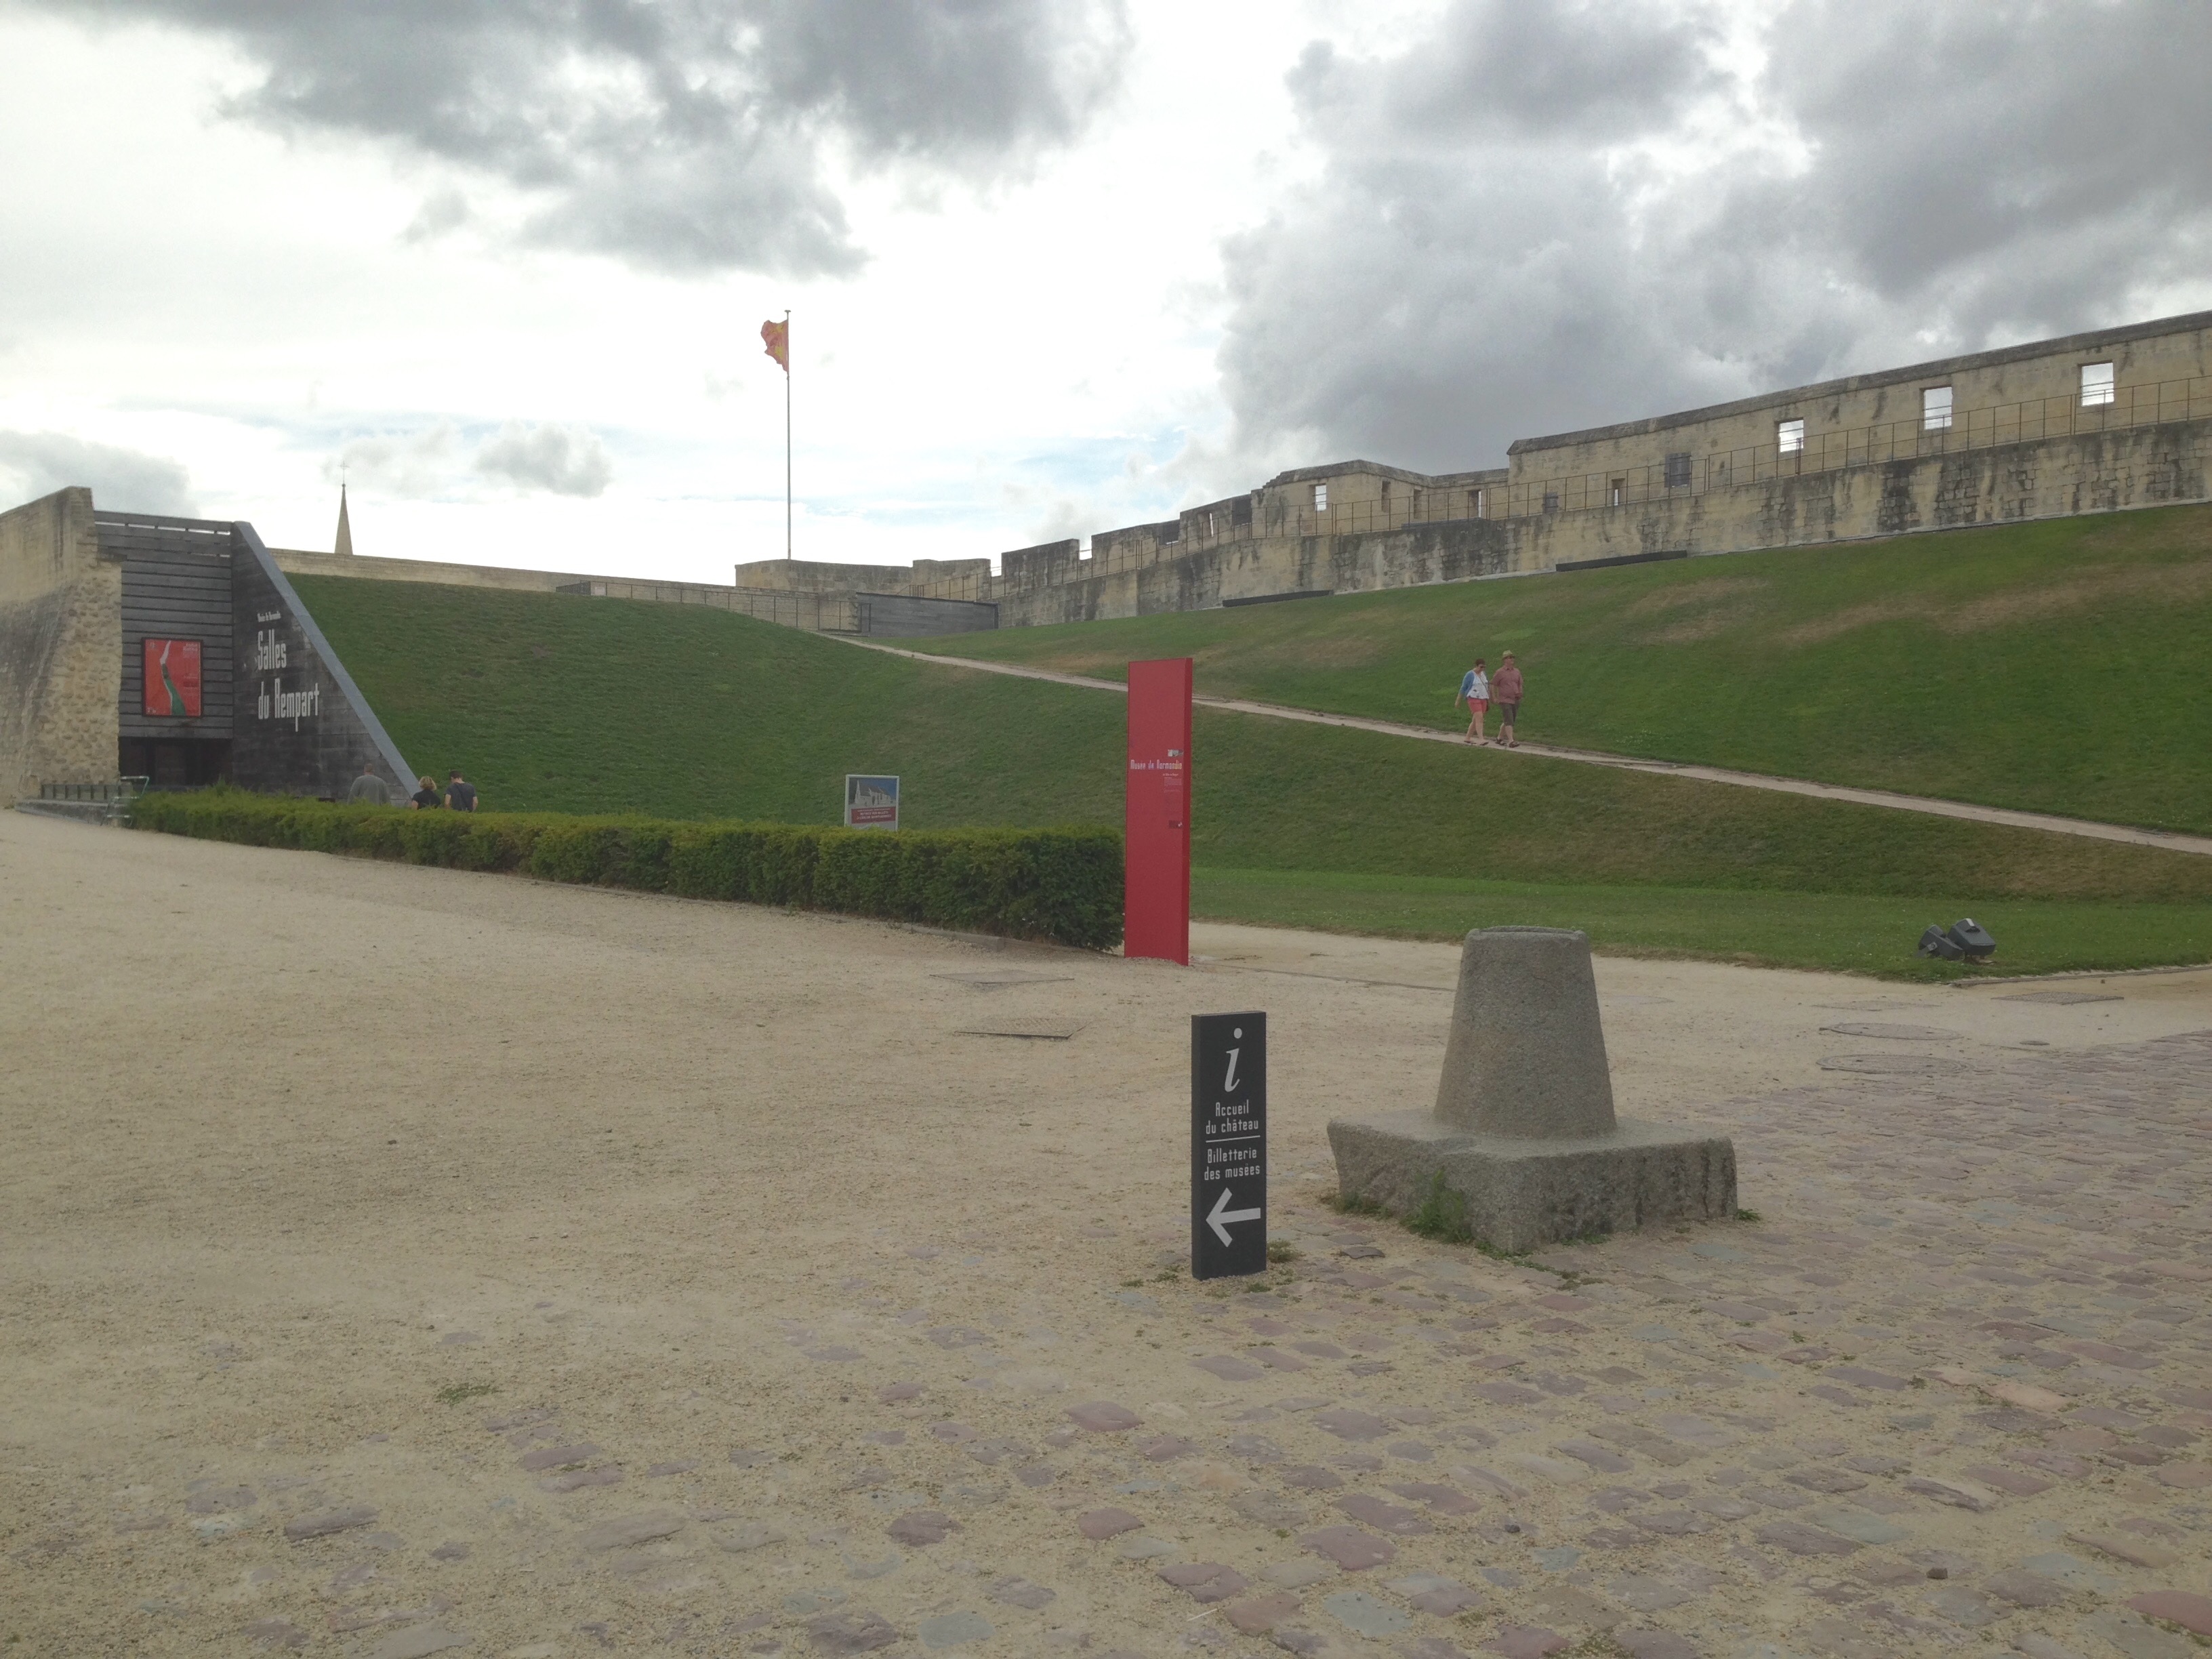
structure, stadium, race track, sport venue